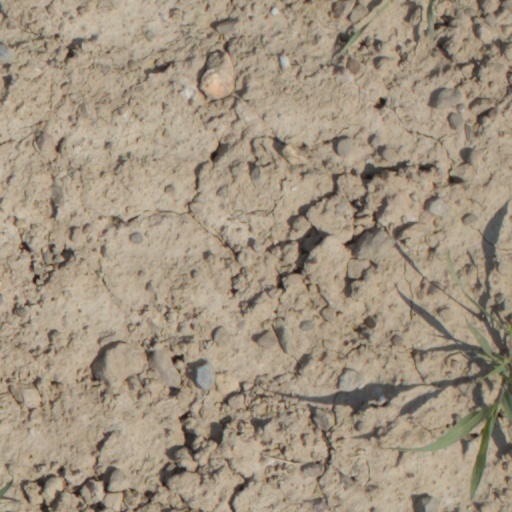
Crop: wheat